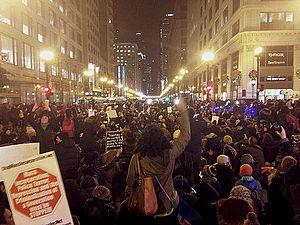
La mort d'Eric Garner a lieu le 17 juillet 2014 à New York, dans l'arrondissement new-yorkais de Staten Island, à la suite de son arrestation par un policier.